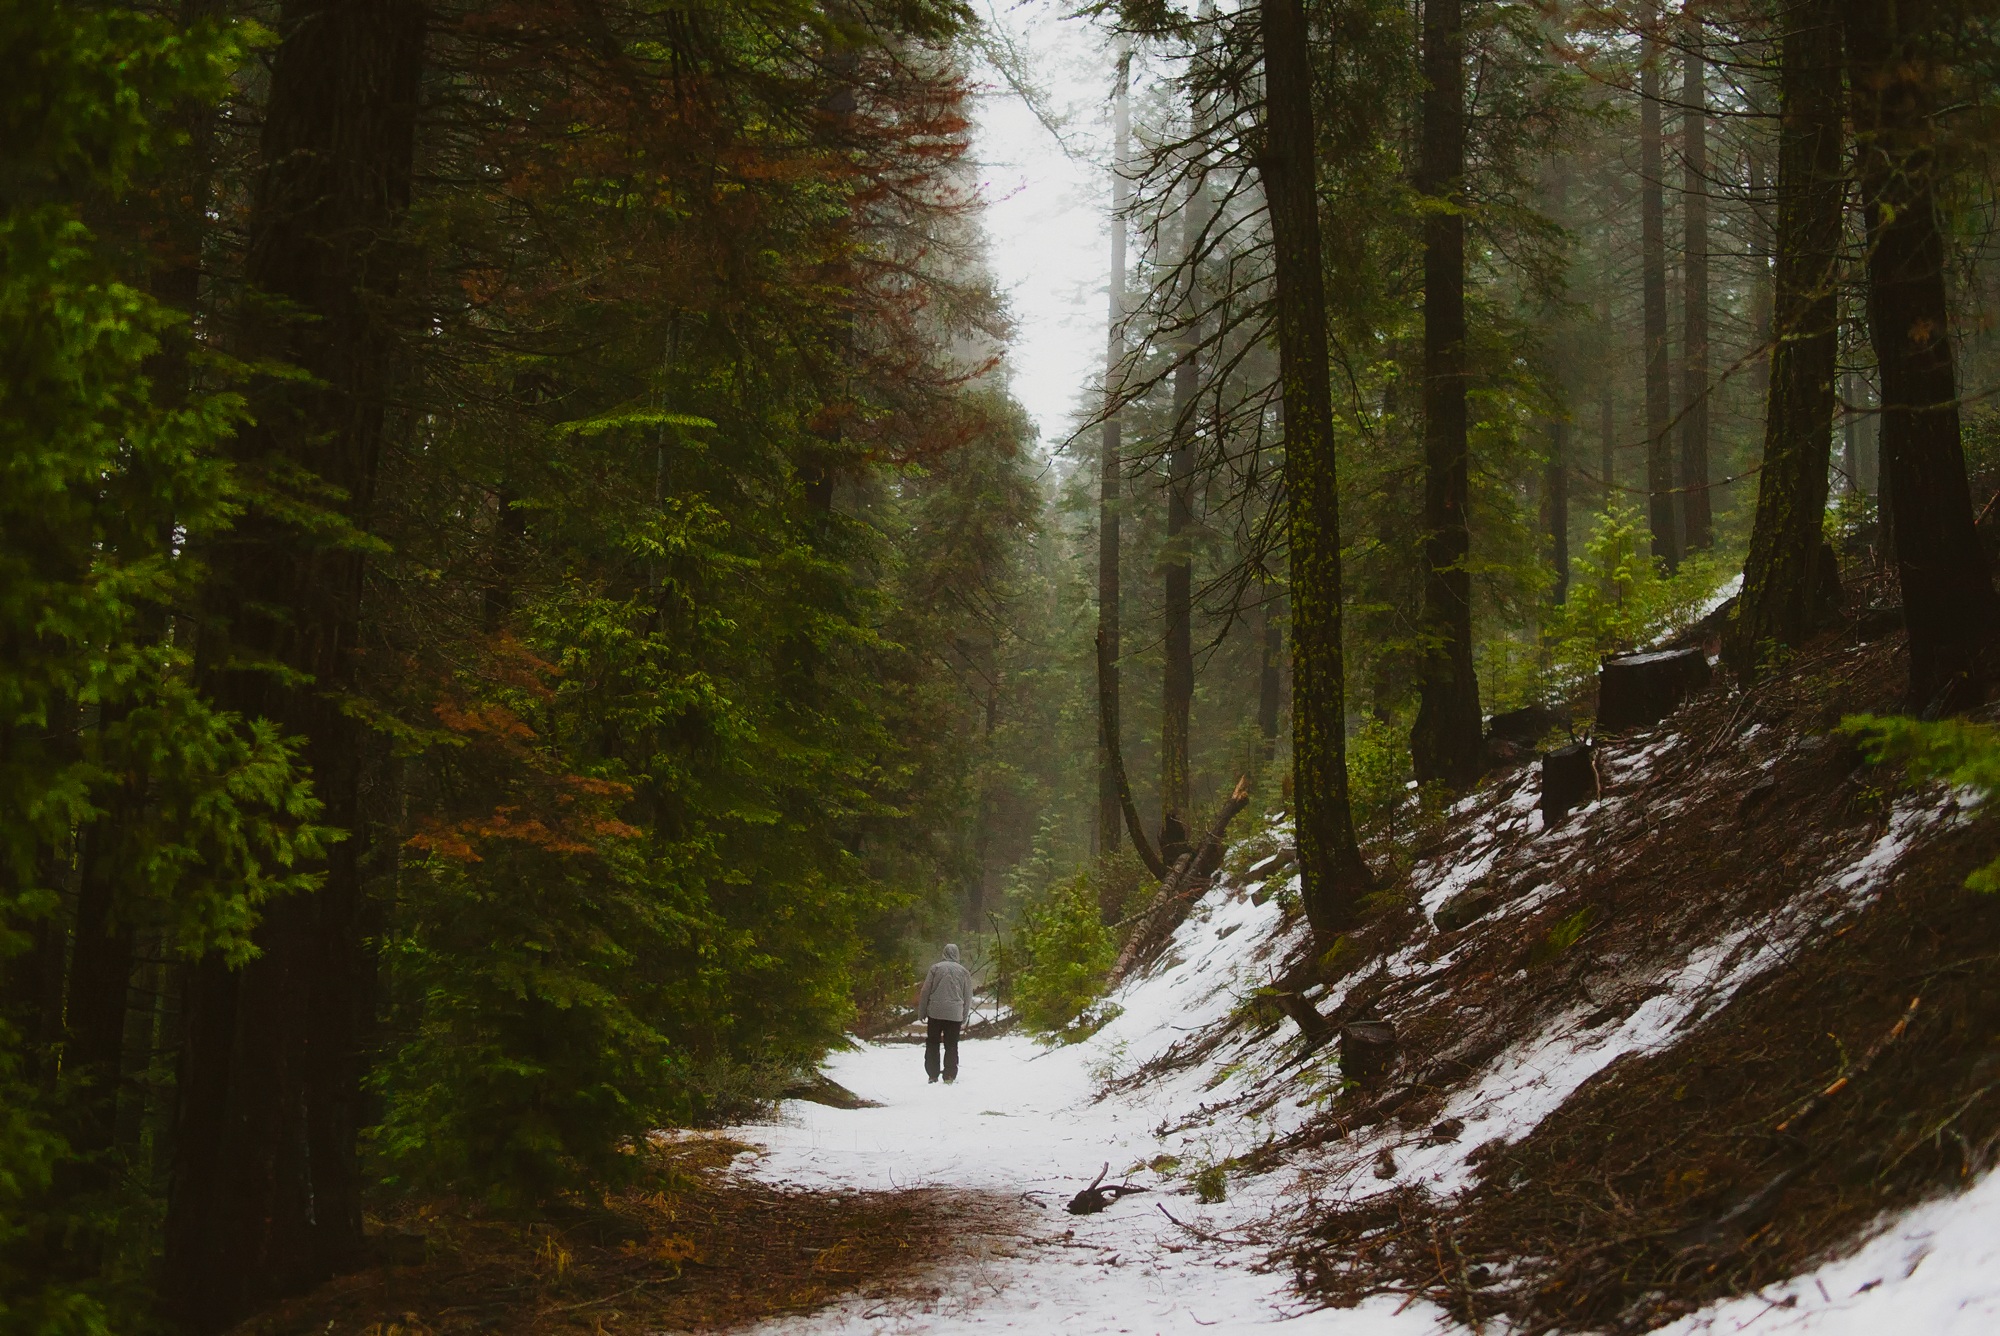
landscape, tree, nature, forest, path, wilderness, walking, winter, mist, hiking, trail, countryside, sunlight, morning, leaf, alone, isolated, river, country, stream, rural, reflection, autumn, season, trees, outdoors, woods, hdr, figure, wetland, woodland, habitat, ecosystem, biome, old growth forest, natural environment, geographical feature, atmospheric phenomenon, woody plant, temperate broadleaf and mixed forest, temperate coniferous forest